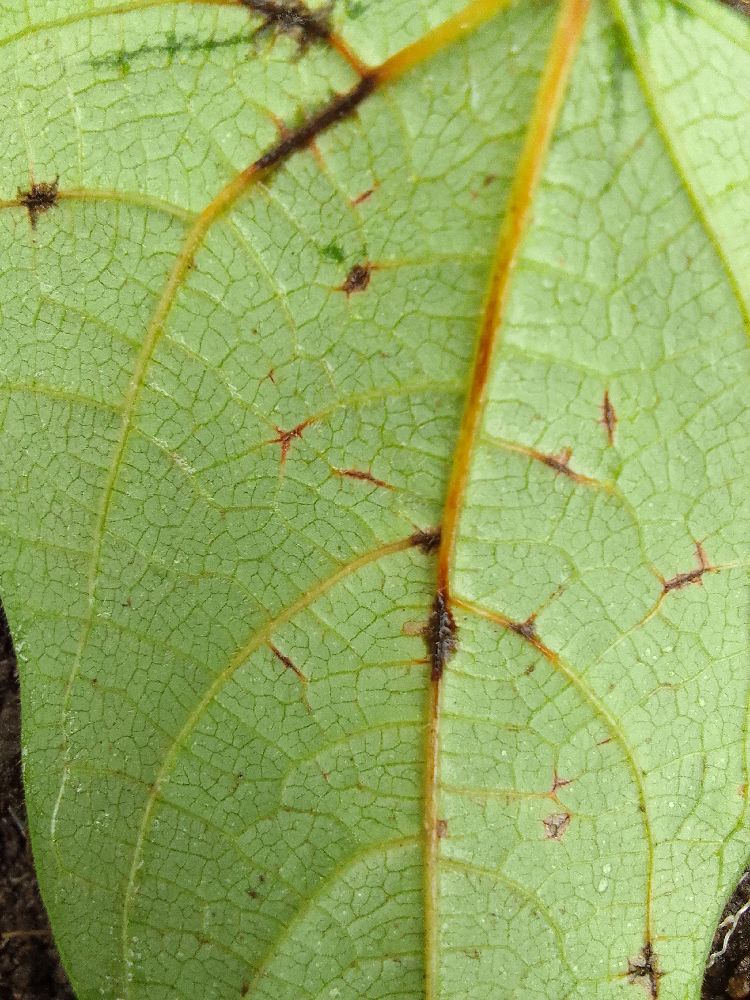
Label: anthracnose